Runts

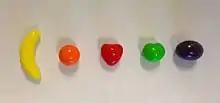
The Runts lineup as of 2024 (l-r: banana, orange, strawberry, green apple and grape)

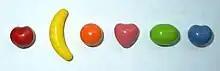
A lineup of Runts from the late 1990s (l-r: cherry, banana, orange, strawberry, watermelon and blue raspberry)

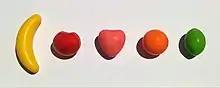
Original Runts introduced in 1982: banana, cherry, strawberry, orange, and lime

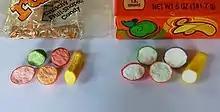
Originally, Runts had colorful centers. Left: 1982, Right: 2015.

Runts are crunchy candies sold by Ferrara Candy Company. First seen on the market in 1982, the candies are in the shape, color, and flavor of a selection of fruits. Runts have a hard candy shell with a compressed dextrose center (similar to the consistency of SweeTarts).